Julie (2006 film)

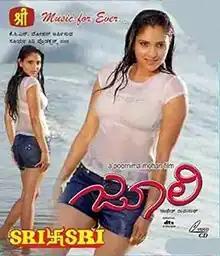
VCD cover

Julie is a 2006 Indian Kannada film by Poornima Mohan. The film is a remake of the 1975 Hindi film "Julie", which is itself a remake of the 1974 Malayalam film "Chattakkari". It stars Bollywood actor Dino Morea marking his Kannada debut and Ramya as a young woman that discovers that she has gotten pregnant after a one-night stand with her childhood sweetheart.